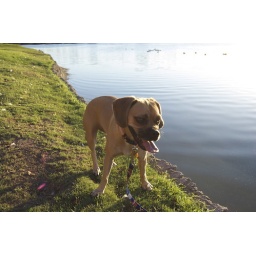
happy dog by the lake